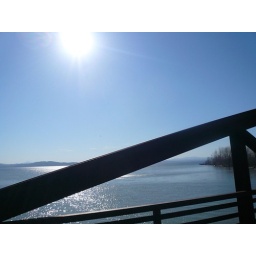
view from a bridge over lake champlain, vt.